Slavery in Algeria

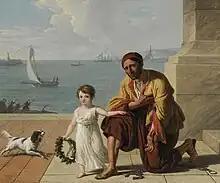
AllegorieEsclaveTunis

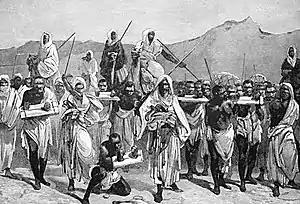
A depiction of slaves being transported across the Sahara desert

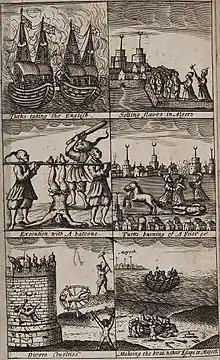
Old book slavery in Algeria

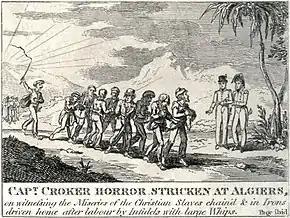
Captain Walter Croker horror stricken at Algiers 1815

Slavery is noted in the area later known as Algeria since antiquity. Algeria was a center of the Trans-Saharan slave trade route of enslaved Black Africans from sub-Saharan Africa, as well as a center of the slave trade of Barbary slave trade of Europeans captured by the Barbary pirates.